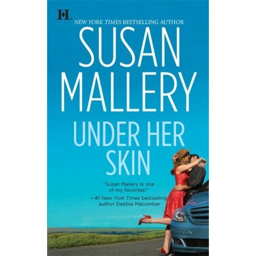
under her skin - book # of the book series